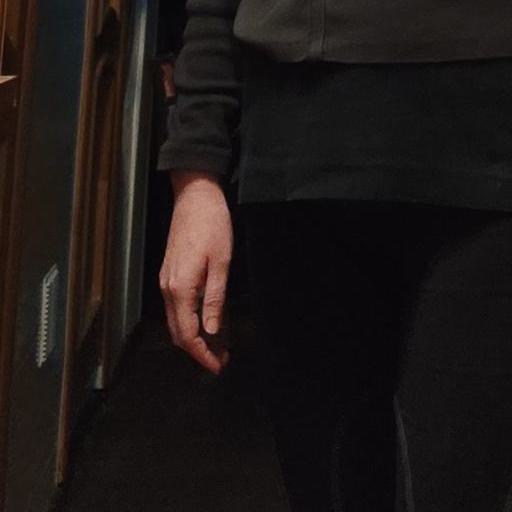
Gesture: no_gesture